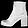
Label: Ankle boot